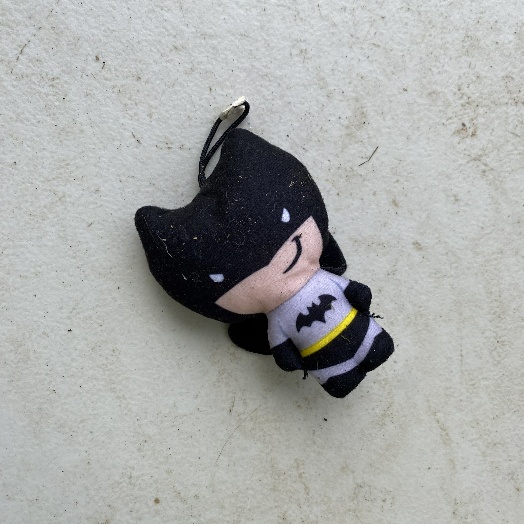
Label: Miscellaneous Trash